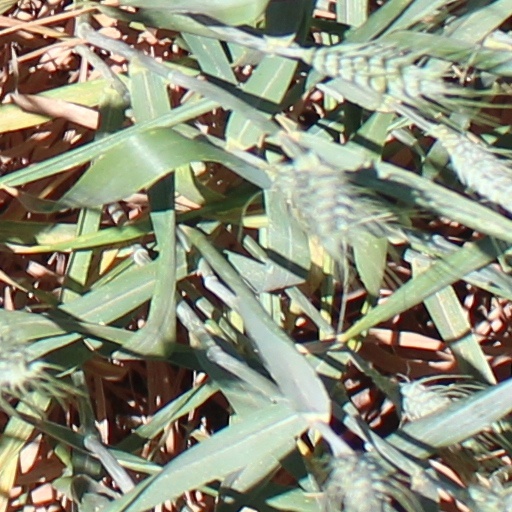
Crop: wheat